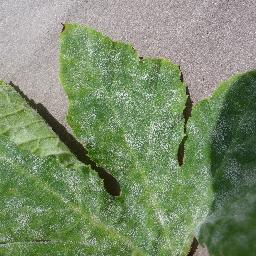
Label: Squash___Powdery_mildew